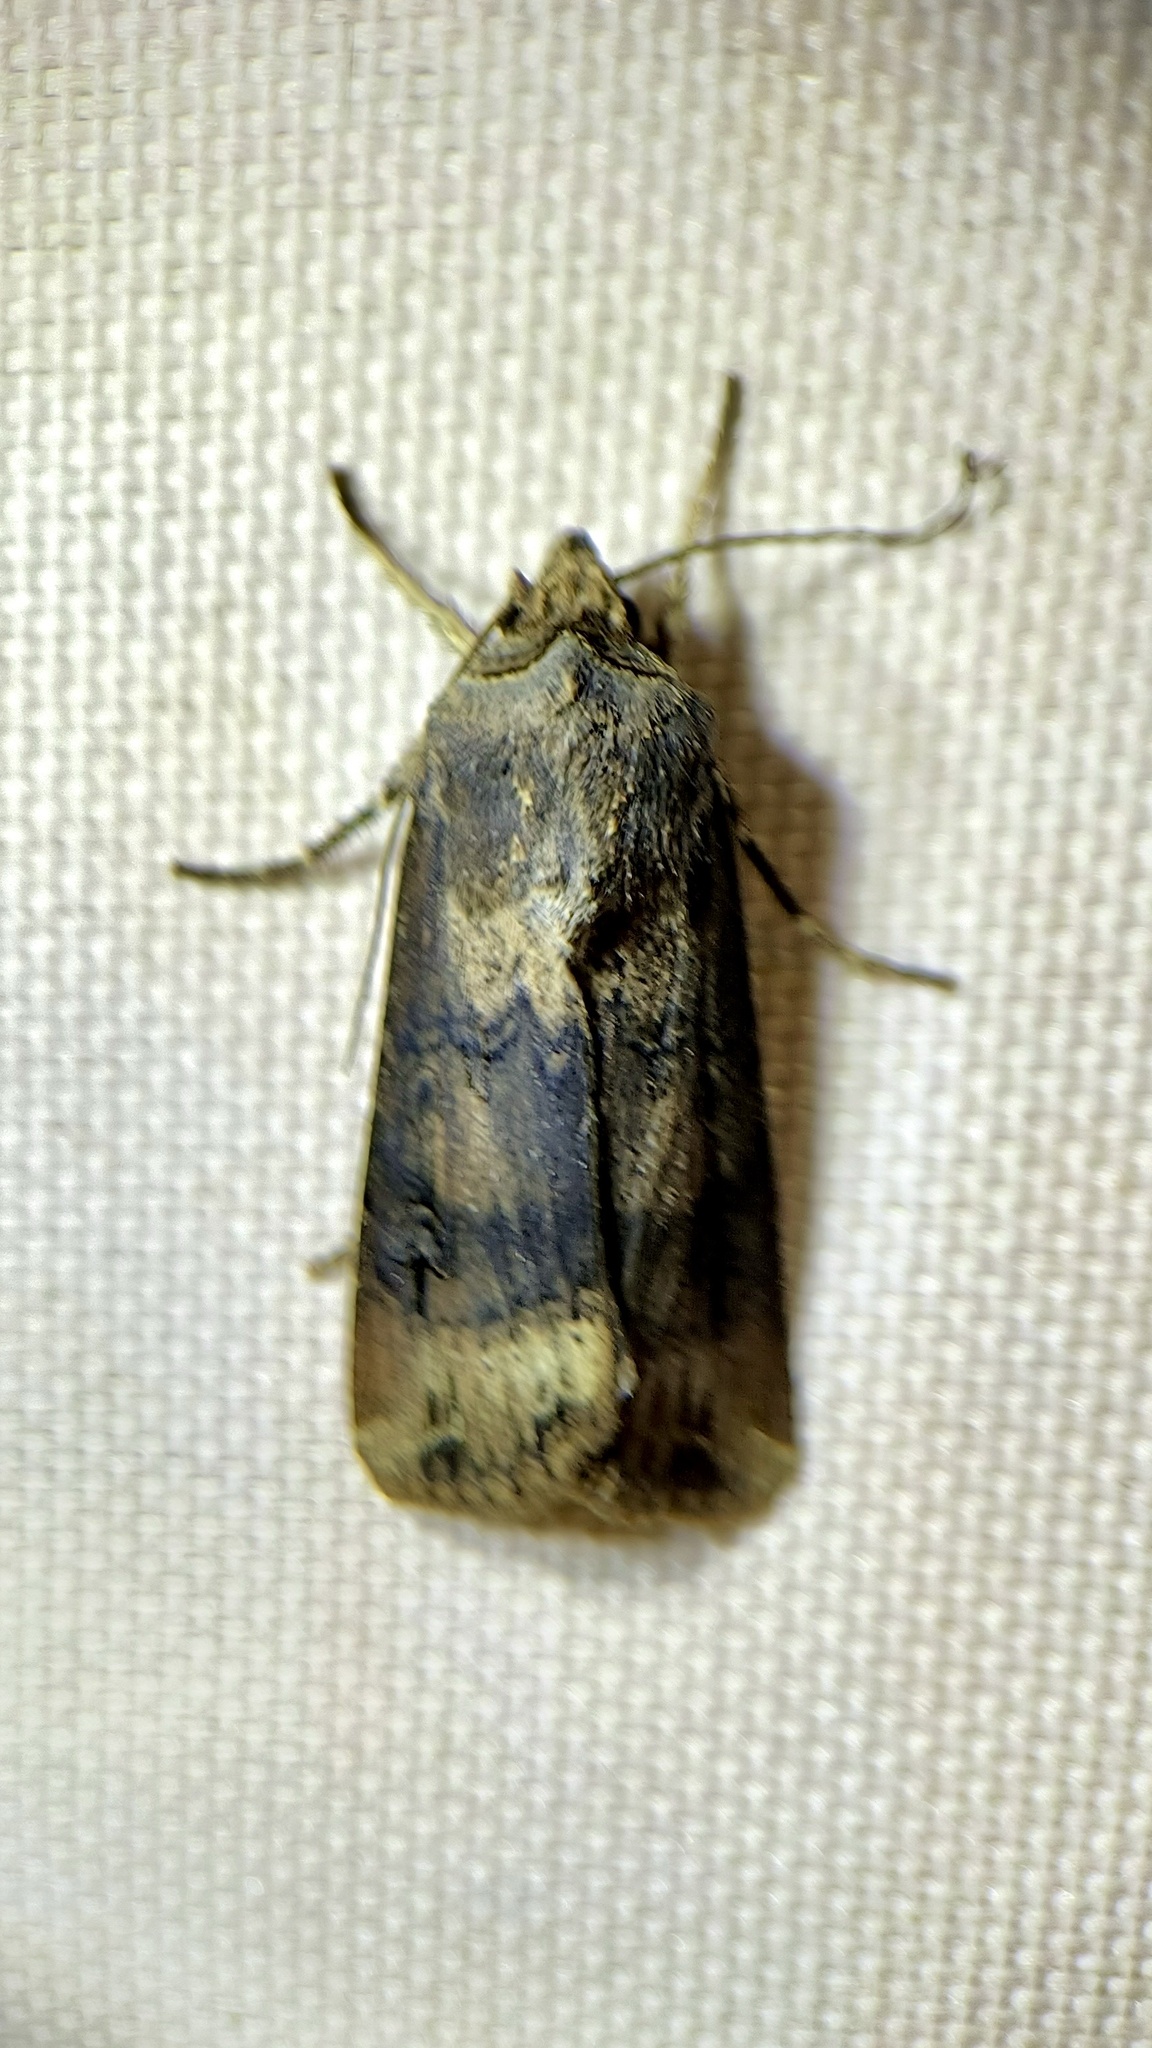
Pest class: cutworms